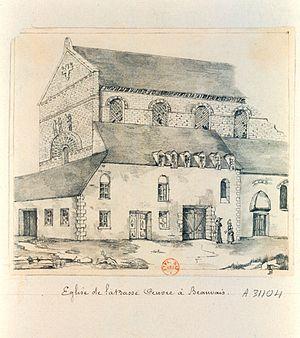
Église de la Basse-oeuvre]] de Beauvais abbaye Saint-Corneille Picardie
Adrien Dauzats, né à Bordeaux le 16 juillet 1804 et mort à Paris le 18 février 1868, est un artiste peintre orientaliste, aquarelliste, illustrateur et lithographe français.
Odon Iᵉʳ fut évêque de Beauvais de 861 à sa mort en 881. C'est un saint catholique, fêté le 11 février.
Cet article recense les monuments historiques de France classés en 1840, la première protection de ce type dans le pays.